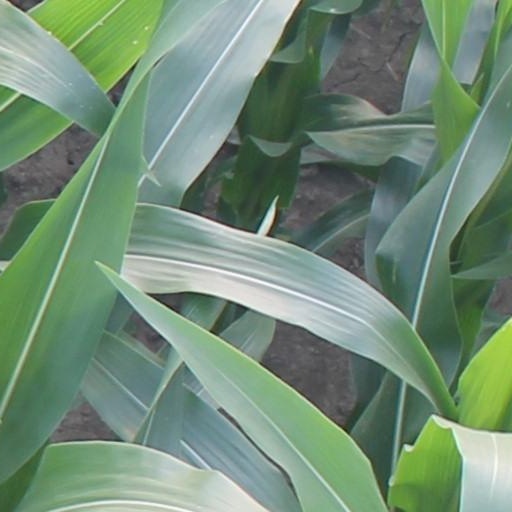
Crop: maize; corn